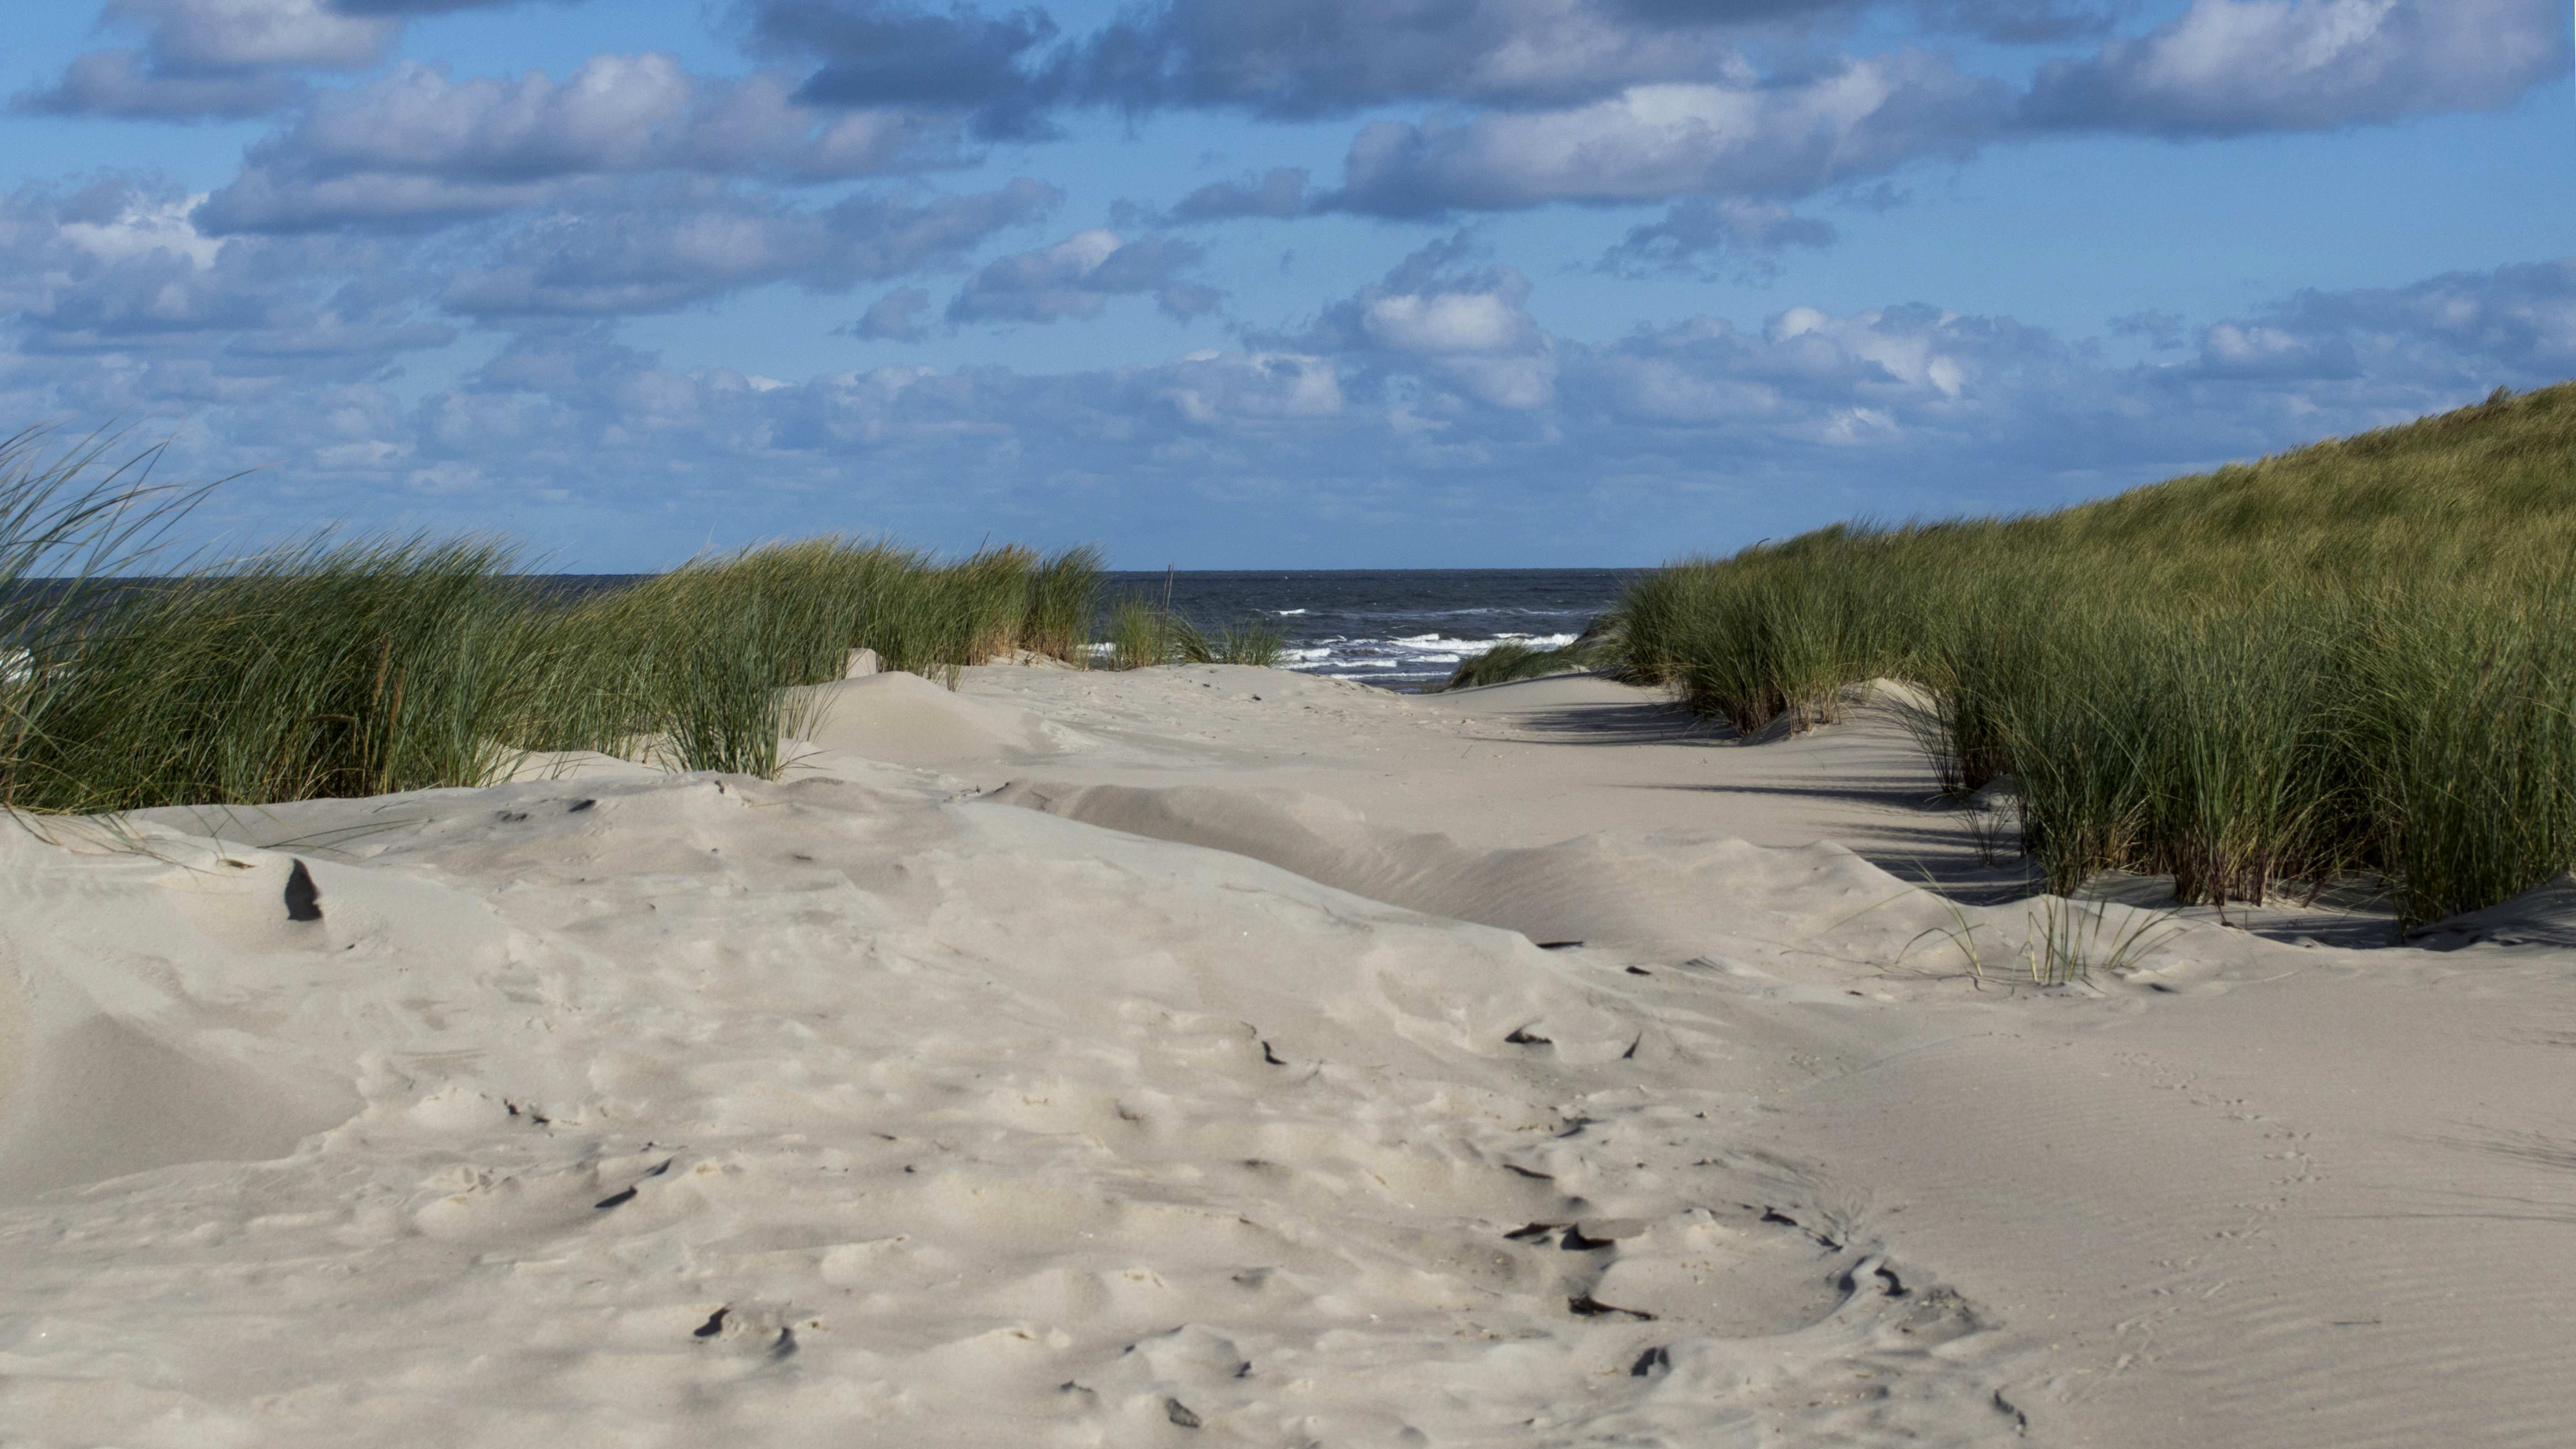
beach, landscape, sea, coast, water, outdoor, sand, snow, winter, sky, dune, shore, photo, weather, nikon, terrain, material, netherland, dunes, holland, nederland, netherlands, dutch, outdoorphotography, picture, photograph, fotos, foto, habitat, paulvandevelde, pdvandevelde, padagudaloma, dordrecht, nederlandinfotos, texel, pvdvfotografie, pdvandeveldedordrecht, nederlandsefotografie, dutchphotogaraphy, totallydutch, fotografienederland, hollandsefotografie, fotografieholland, duinen, deslufter, noordholland, landform, natural environment